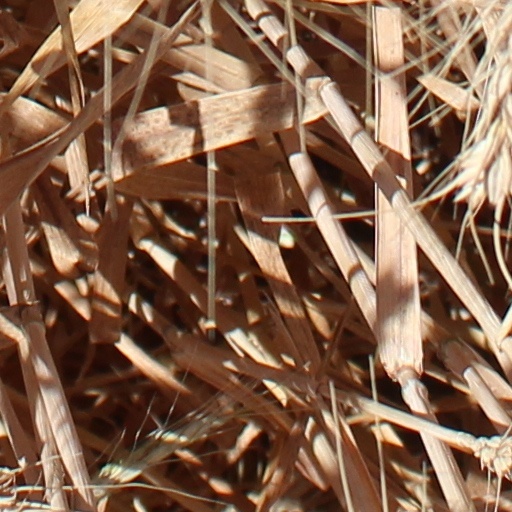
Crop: wheat